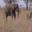
Label: elephant